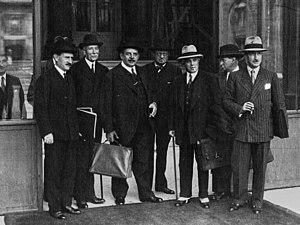
Sortie de l'Elysée
Anatole de Monzie, né à Bazas le 22 novembre 1876 et mort à Paris le 11 janvier 1947, est un homme politique français. Il a notamment été ministre des finances et de l'Éducation nationale pendant l'entre-deux-guerres.